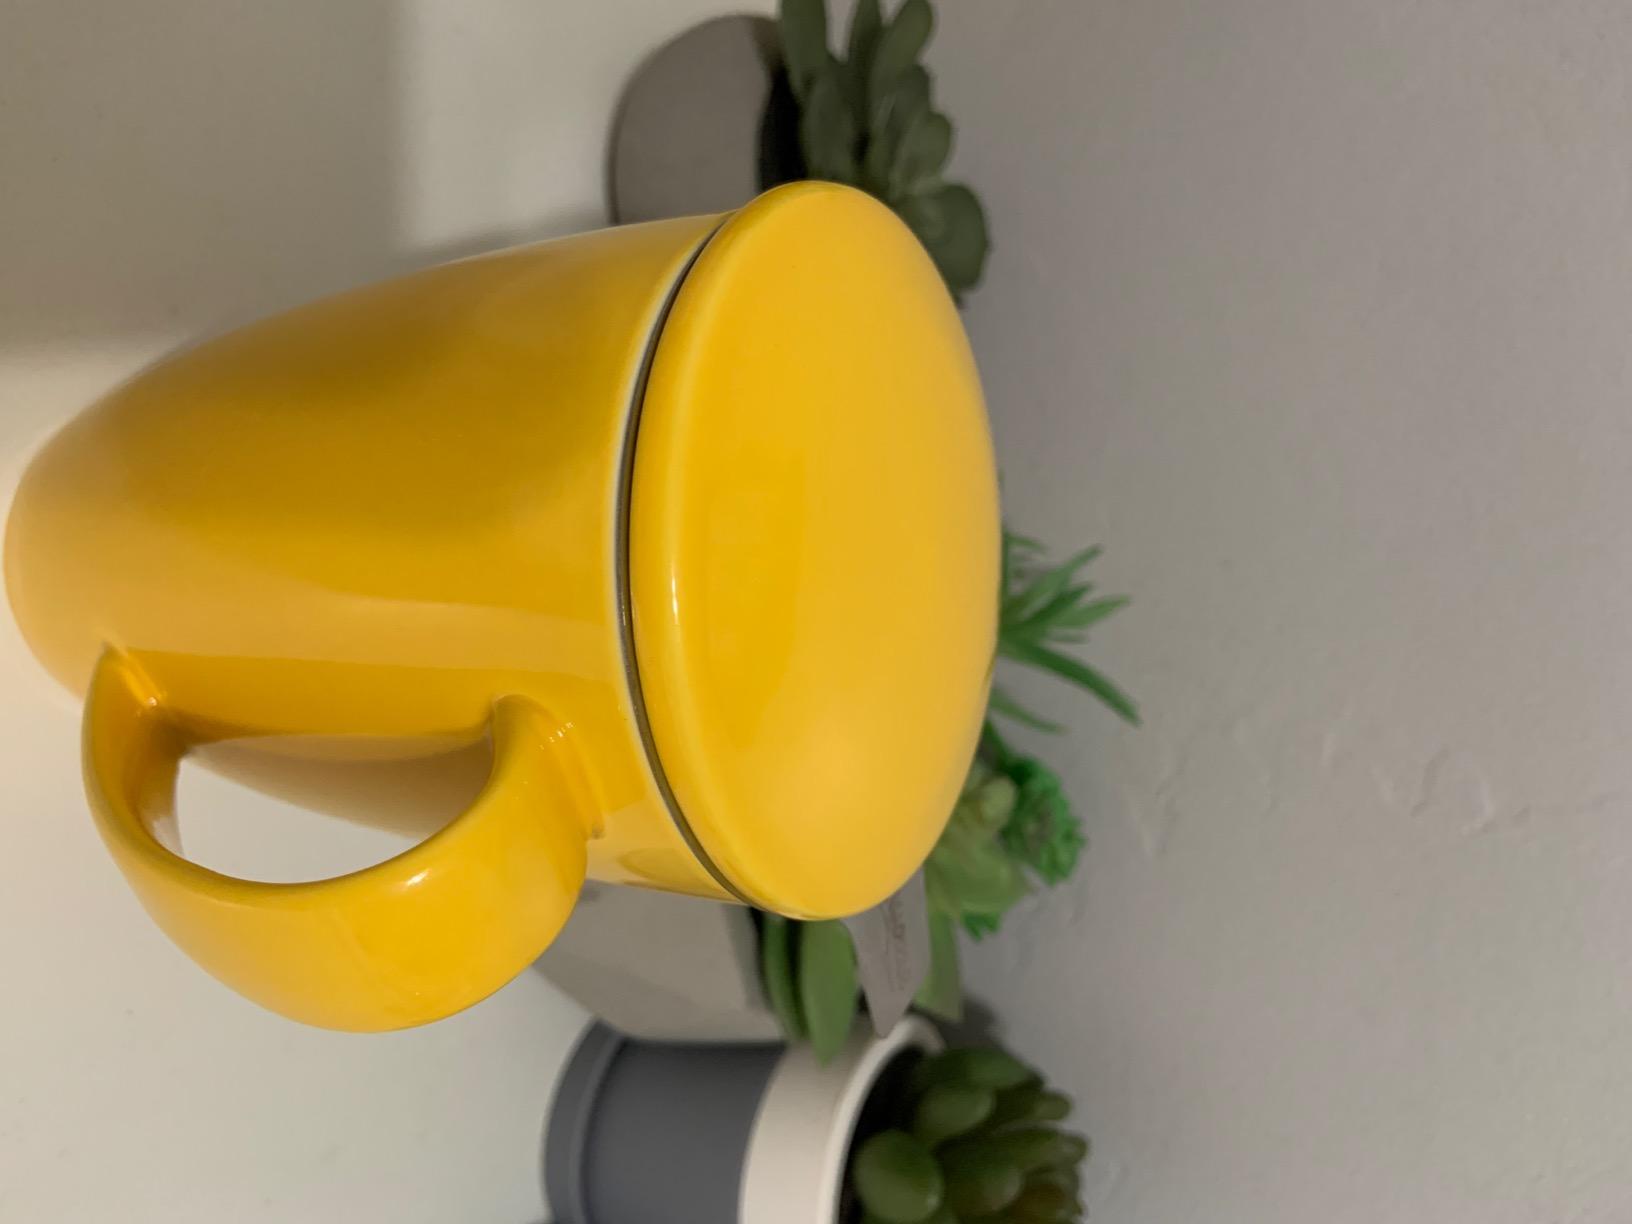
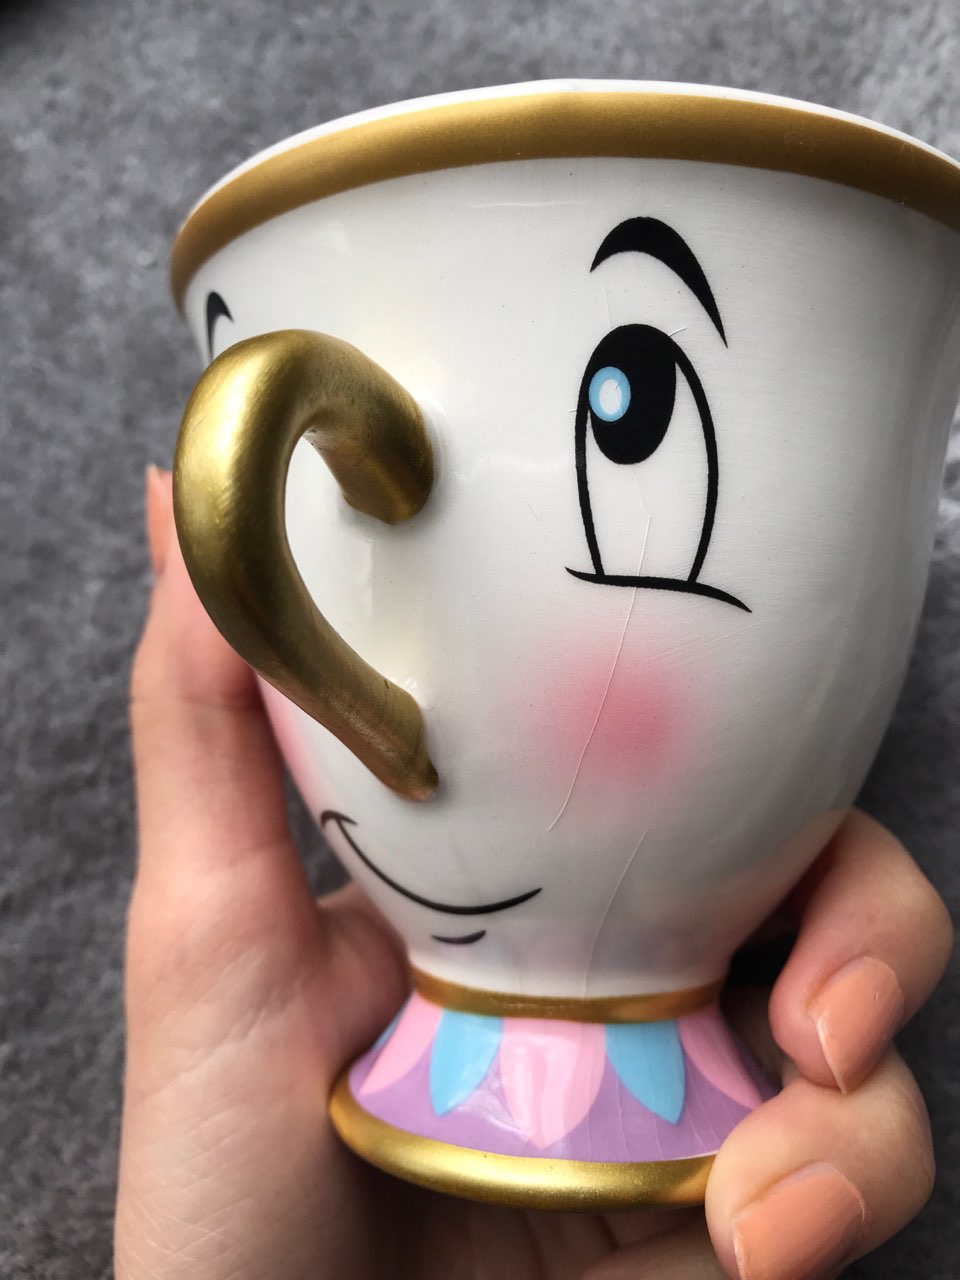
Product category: items_mug
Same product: no